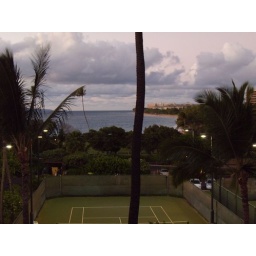
the tennis courts and ocean from our balcony at the sheraton in maui